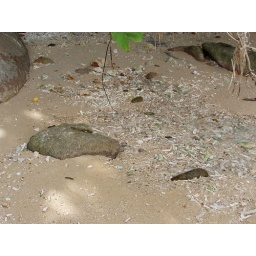
Coming from the sand beside the rock